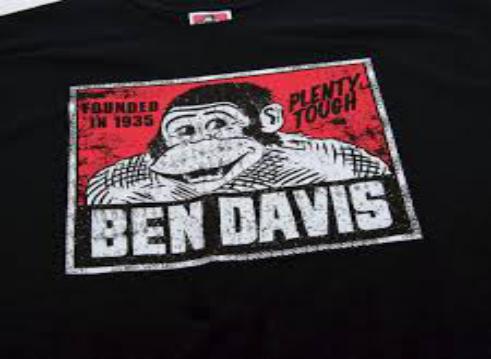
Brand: Ben Davis
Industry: Clothes